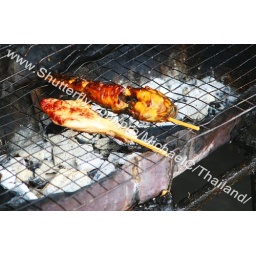
Barbecue chicken from a street vendor in Phuket, Thailand.